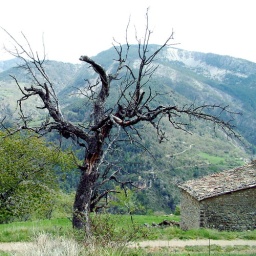
A dead black tree overlooking the dirt road above Amarines